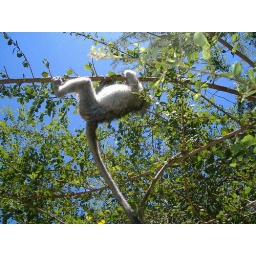
baby monkeys exploring in the trees